Ned Hanlon (baseball)

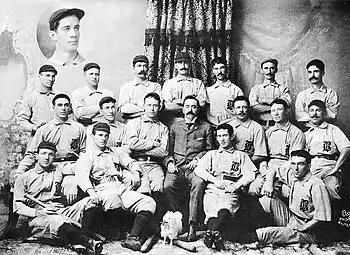
Manager Ned Hanlon "(in business suit, center)" with the 1896 Baltimore Orioles, including Willie Keeler ("front row, to right of Hanlon, with elbow on Hanlon's knee)", Hughie Jennings "(2nd row, 2nd from right)", Joe Kelley "(left of Hanlon)", and John McGraw "(2nd from left, front row)"

By 1894, the Orioles had a lineup with future Hall of Famers at six positions: Robinson at catcher, Brouthers at first, Jennings at shortstop, McGraw at third base, and Keeler and Kelley in the outfield. The team compiled an 89–39 (.695) record and won the first of what would be three consecutive National League pennants.